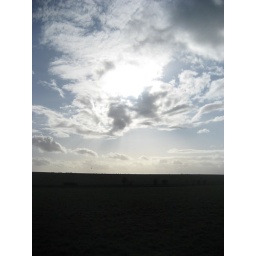
Beautiful sky over pasture